Church of the East in India

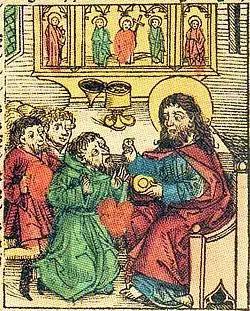
Prester John from Hartmann Schedel's "Nuremberg Chronicle", 1493

In 1122, Mar John, Metropolitan-designate of India, with his suffragans went to Constantinople, thence to Rome, and received the pallium from Pope Callixtus II. He related to the Pope and the cardinals the miracles that were wrought at the tomb of St. Thomas at Mylapore. These visits, apparently from the Saint Thomas Christians of India, cannot be confirmed, as evidence of both is only available from secondary sources. Later, a letter surfaced during the 1160s claiming to be from Prester John. There were over one hundred different versions of the letter published over the next few centuries. Most often, the letter was addressed to Emanuel I, the Byzantine Emperor of Rome, though some were addressed to the Pope or the King of France.